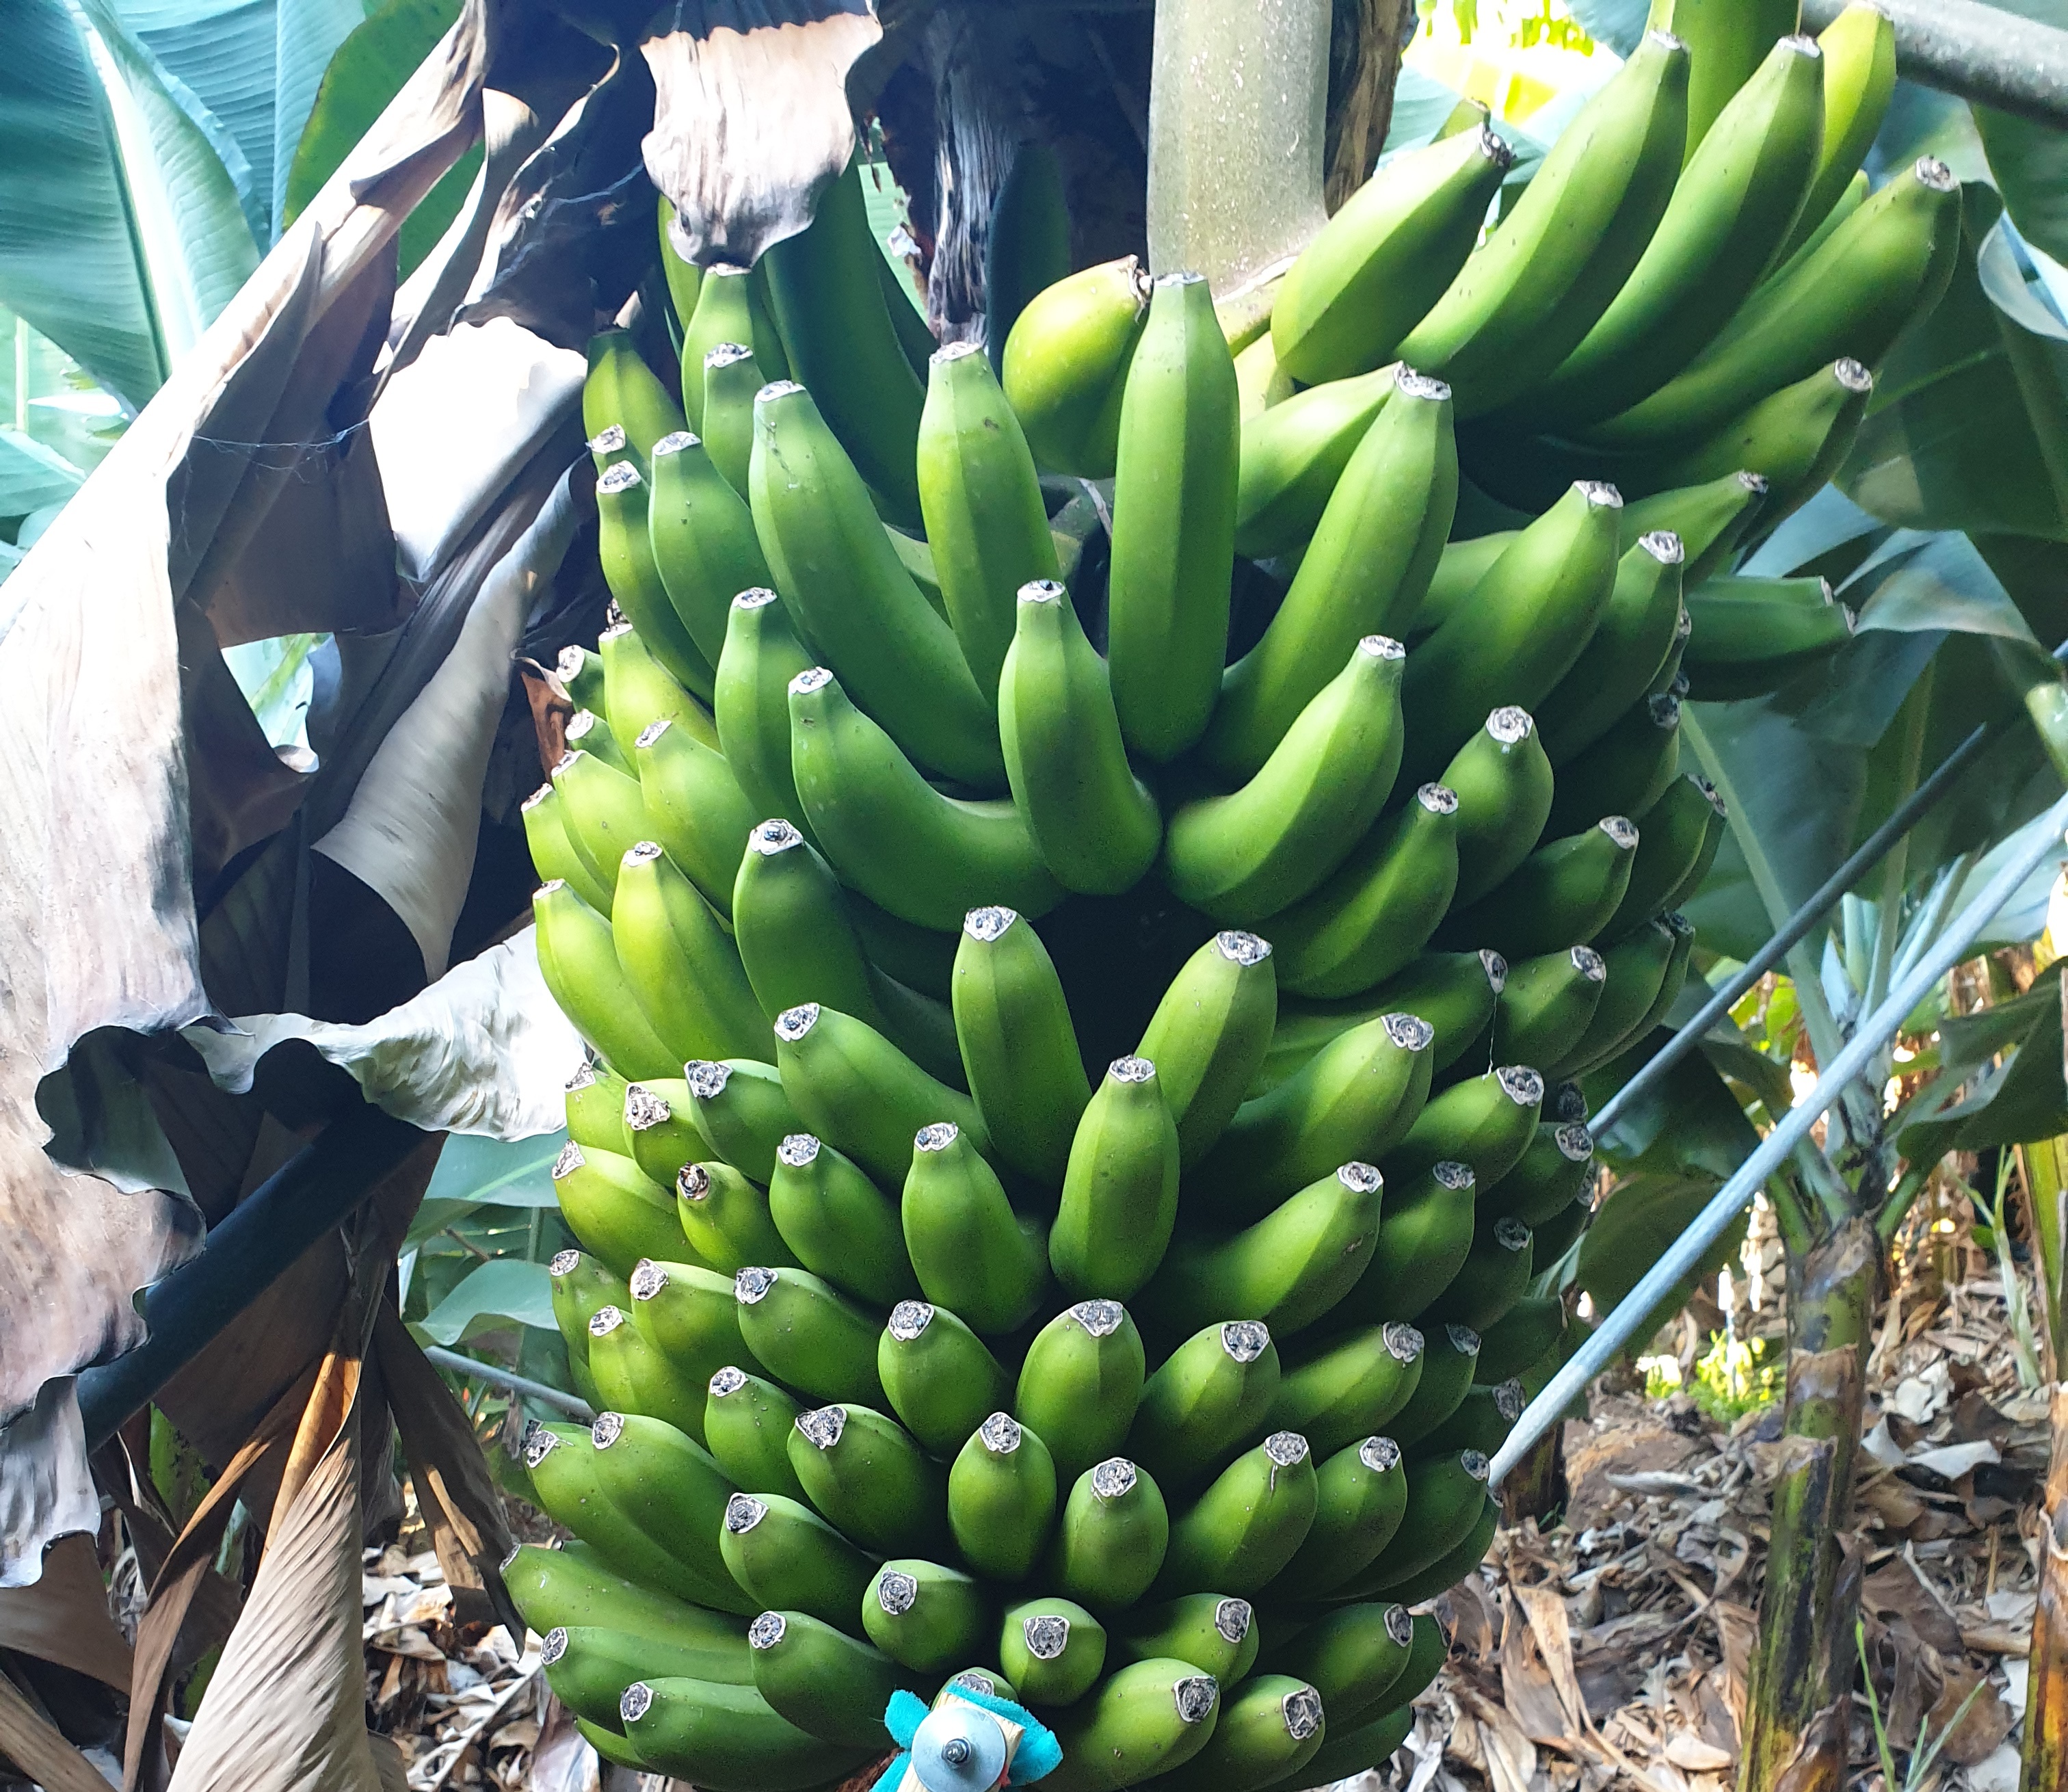
Label: Cut